58th Annual Grammy Awards

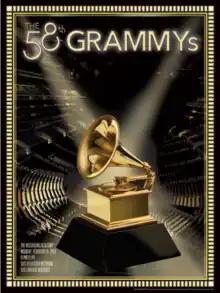
Official poster

The 58th Annual Grammy Awards was held on February 15, 2016, at the Staples Center in Los Angeles. The ceremony recognizes the best recordings, compositions and artists of the eligibility year, which was from October 1, 2014, to September 30, 2015. The "pre-telecast" ceremony, officially known as the Premiere Ceremony, in which the majority of awards were presented, was held at the nearby Microsoft Theater. It was the 16th Grammy ceremony to be held at the Staples Center, tying the Shrine Auditorium, also in Los Angeles, for hosting the most Grammy ceremonies. It also marks the latest date for a Grammy ceremony since 2003, which was held on February 23.